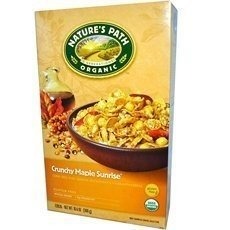
Item Name: NATURES PATH CEREAL CRNCHY MPLE SUNRS ORG, 10.6 OZ
Value: 10.6
Unit: Fl Oz

Price: 5.47